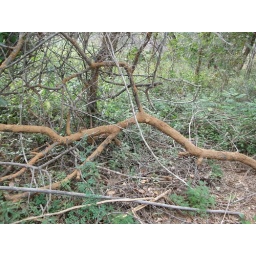
All the trees had sections which were covered in this brown stuff i.e. Termite leavings.